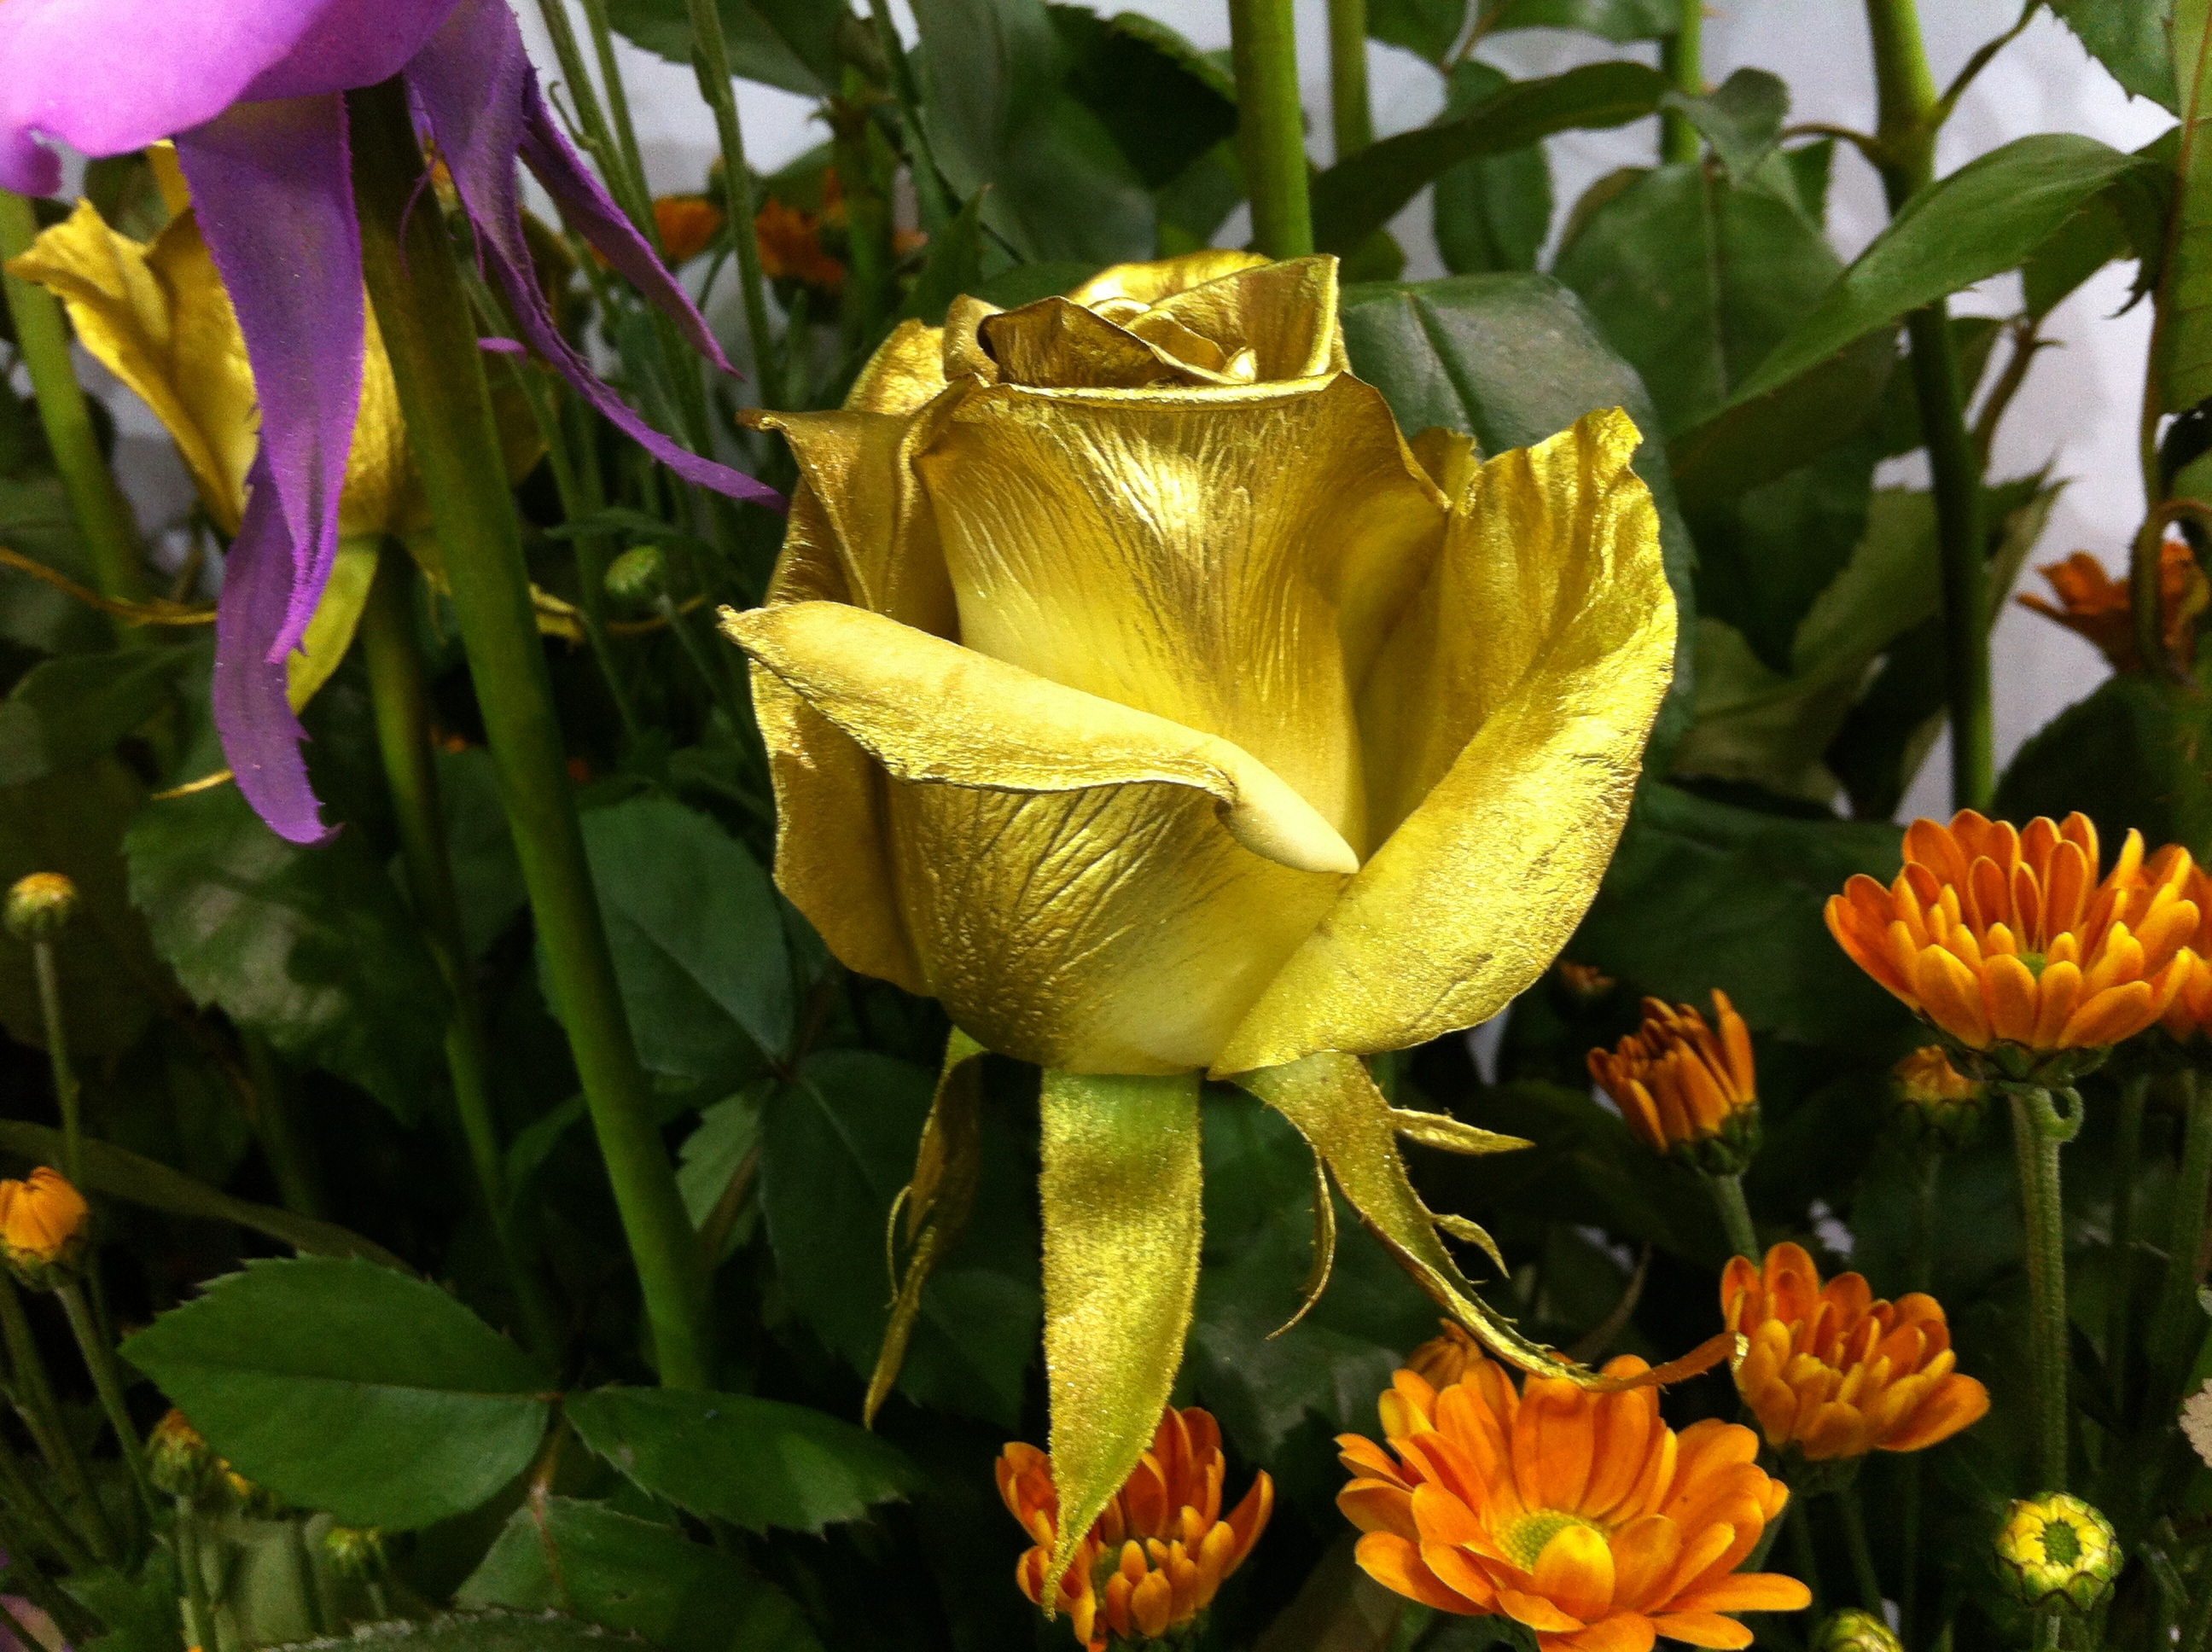
plant, flower, petal, rose, botany, yellow, flora, flowers, gold, macro photography, flowering plant, gold rose, plant stem, land plant